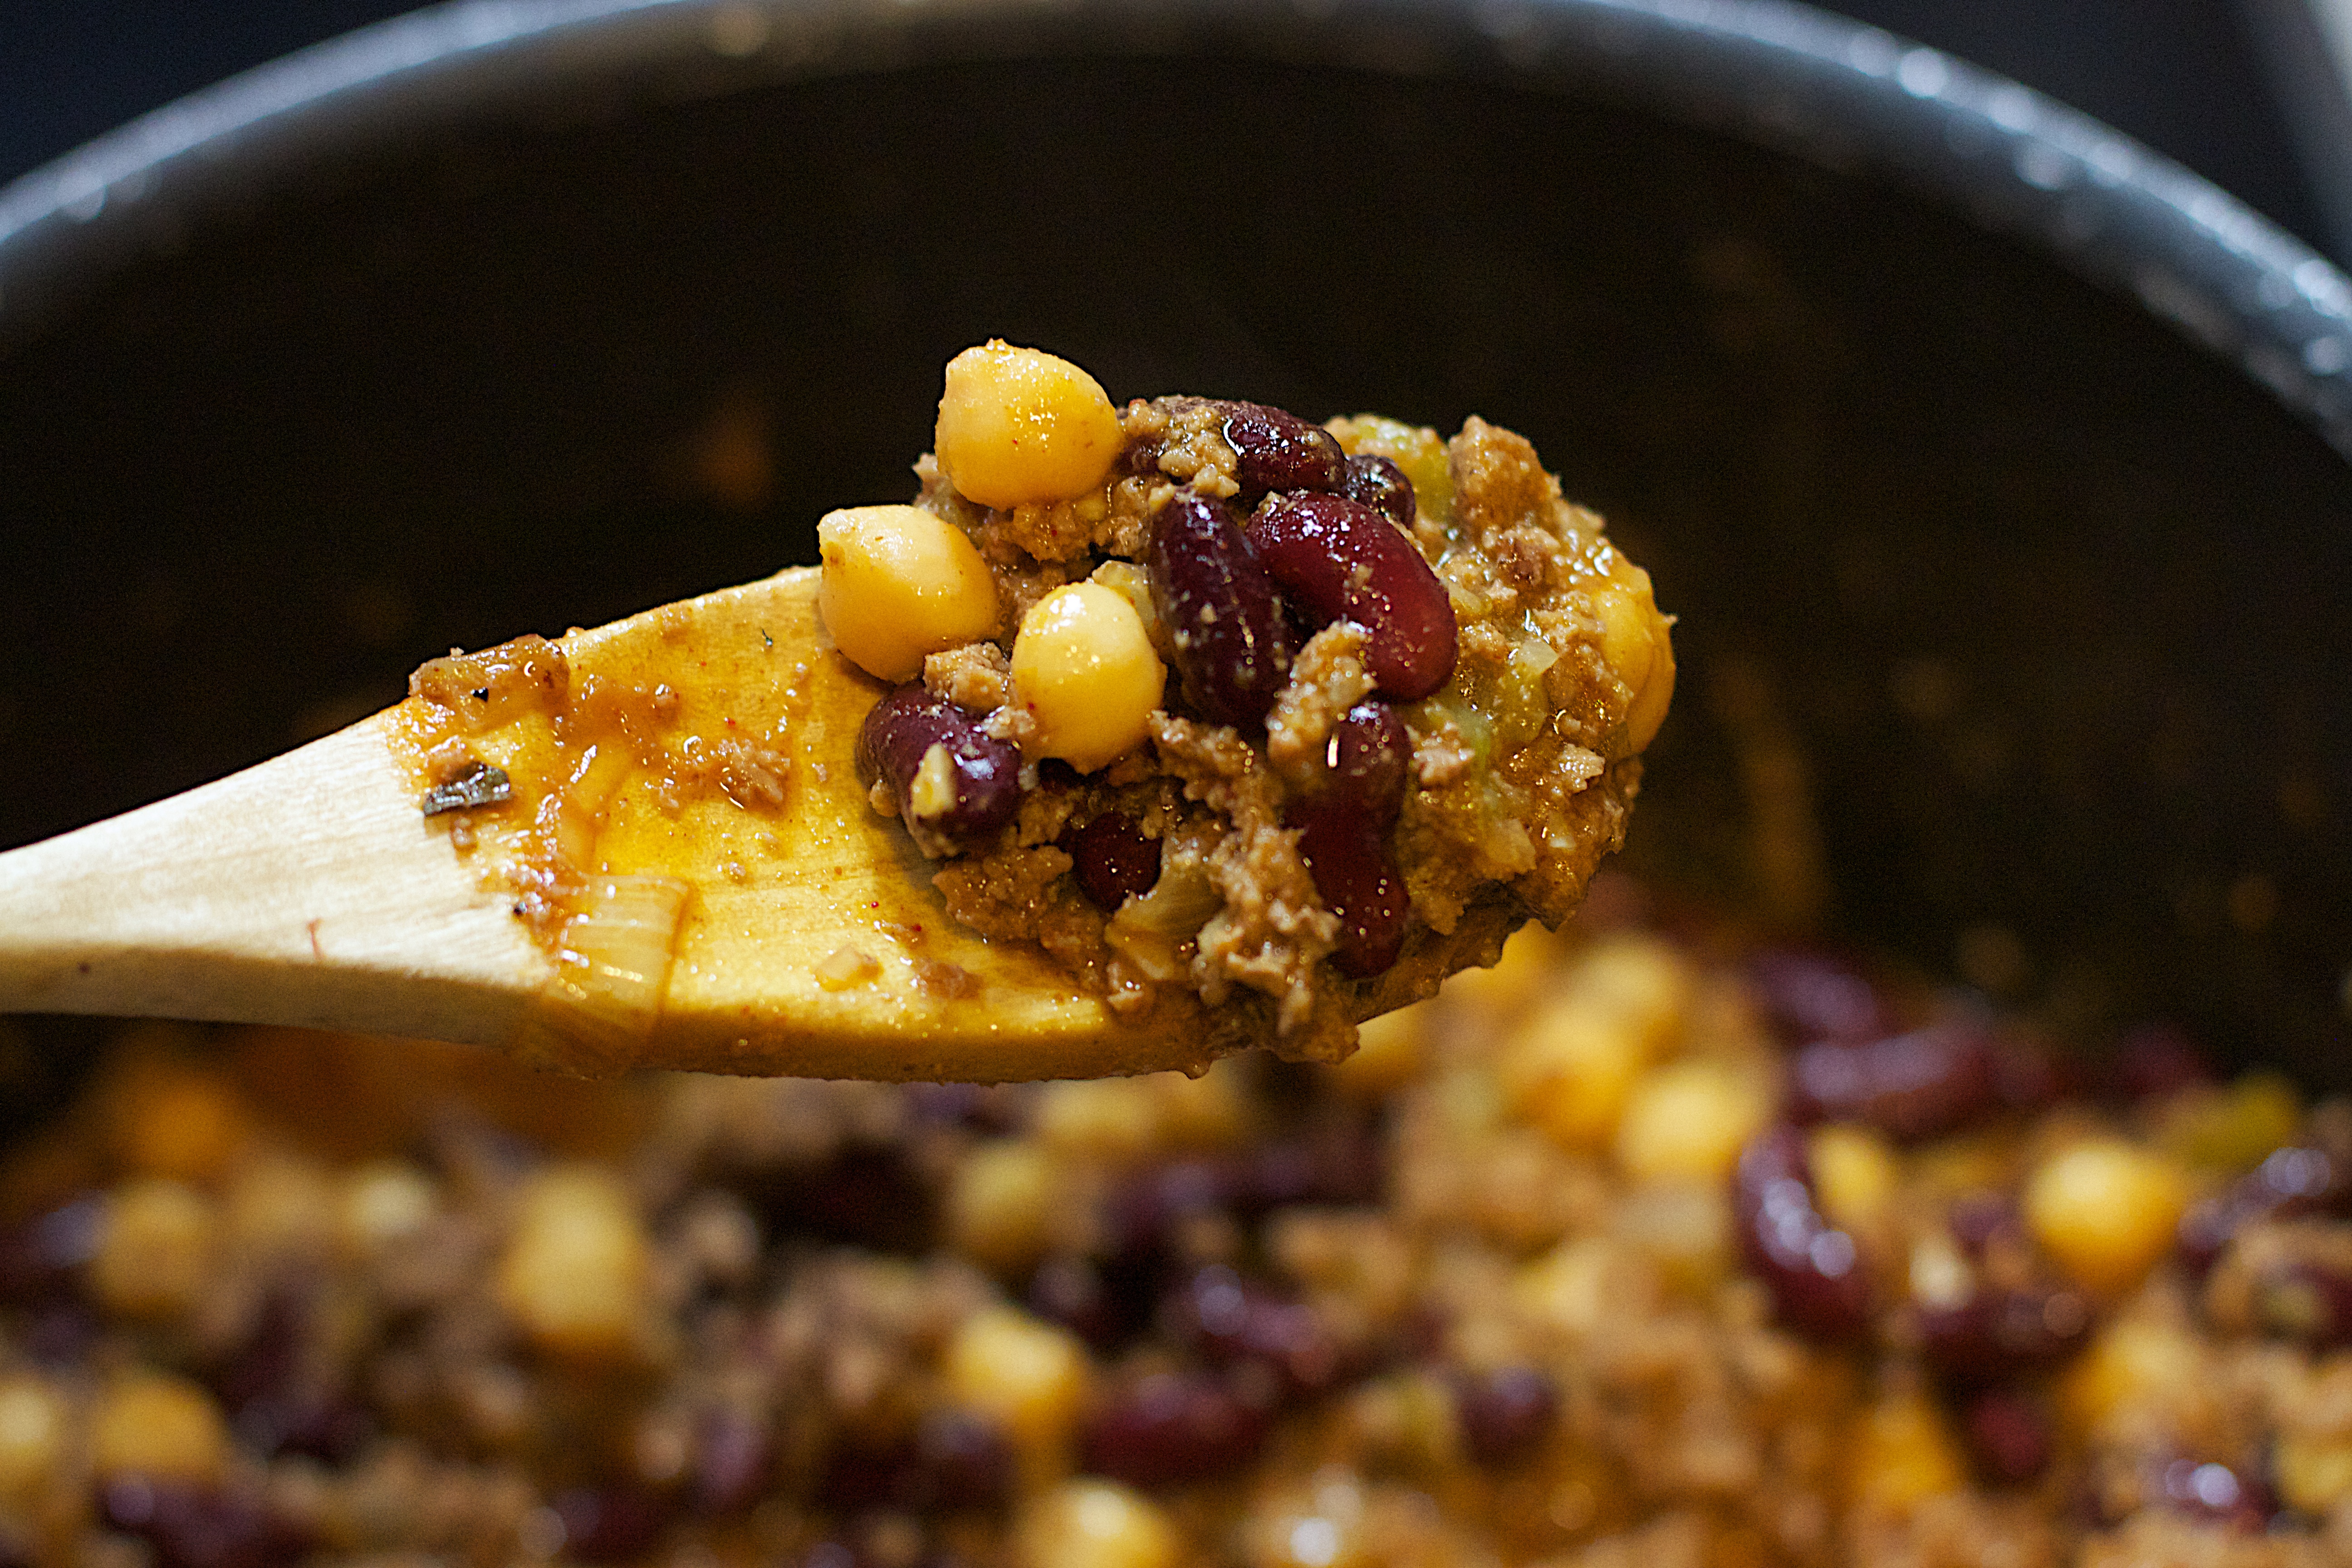
plant, fruit, berry, dish, meal, food, produce, breakfast, dessert, cuisine, cranberry, flowering plant, land plant, snack food